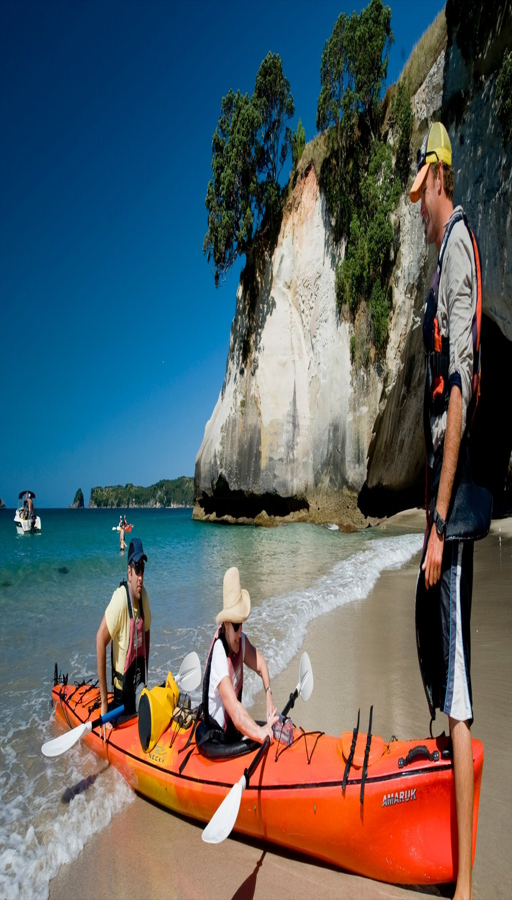
tourist attraction showing kayaking or canoeing and a beach as well as a small group of people